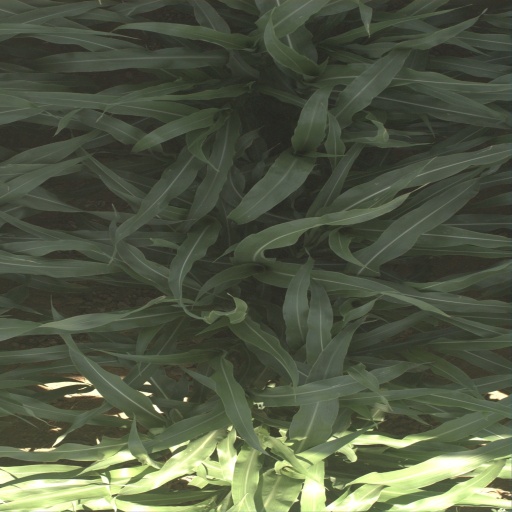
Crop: sorghum